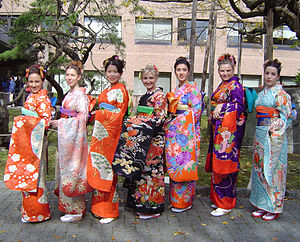
Tøj
Kimonoer
Tøj, beklædning eller påklædning kan være mange beklædningsdele af skind eller tekstil. Ordet tøj betyder oprindeligt udstyr.